Answer in natural language. Consider the 3D positions of the objects in the scene and not just the 2D positions in the image. Is the centerpoint of  Window (highlighted by a red box) at a higher height than artistic colourful white paper drawing scenario (highlighted by a blue box)? Choose between the following options: no or yes
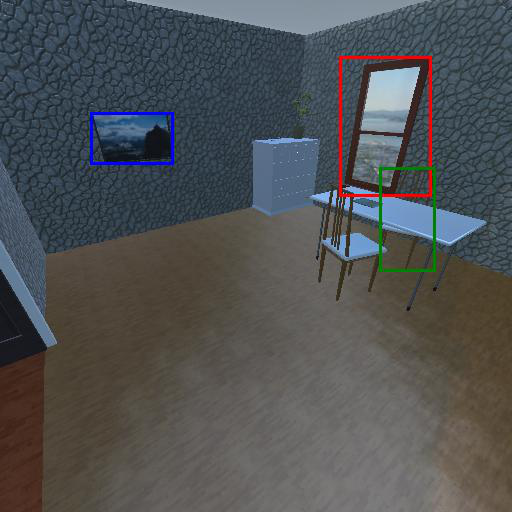
<answer>no</answer>